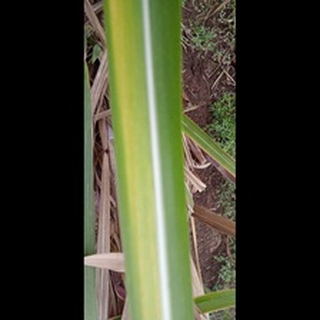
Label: sugarcane_yellow_leaf_disease